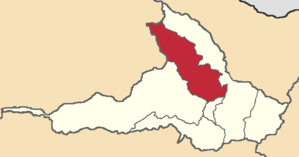
San Miguel de Urcuquí est un canton d'Équateur situé dans la province d'Imbabura.